AirPods Max

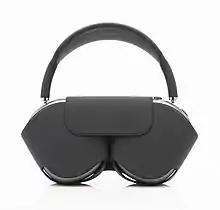
AirPods Max with Smart Case

The AirPods Max Smart Case's design has been mocked by technology reviewers, along with users on Twitter for its resemblance to that of a bra or purse. Reporter Daniel Piper of Creative Bloq states: "If we're not entirely convinced by the design of the AirPods Max themselves, we're utterly baffled by that of their charging 'Smart Case'. The shape resembles, well, lots of things, from handbags to body parts."